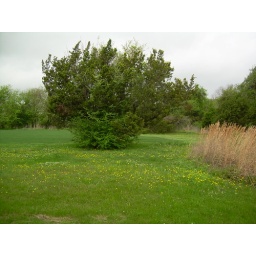
and little yellow flowers by the soccer practice field